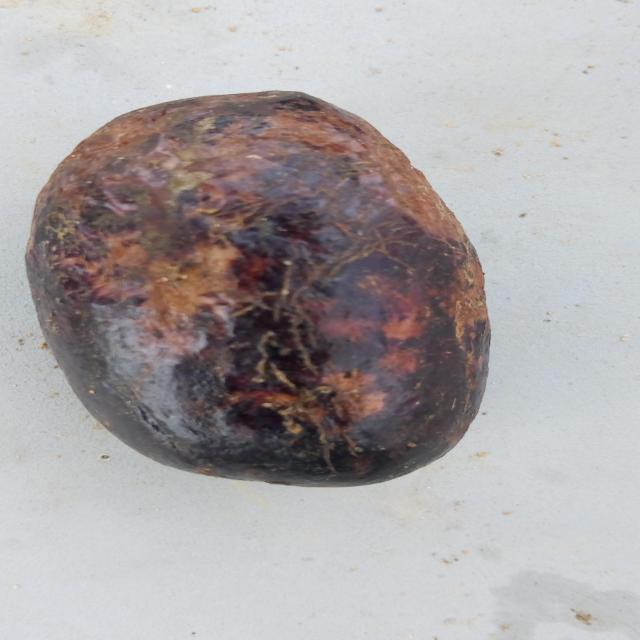
Plum grade: spotted